Colin Clive

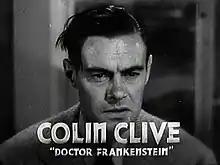
Trailer for "Mad Love" (1935)

Colin Glenn Clive (born Clive-Greig; 20 January 1900 – 25 June 1937) was a British theatre and film actor. Known for portraying individualistic, tumultuous characters which often mirrored his personal life, he is most famous for his role as Dr. Henry Frankenstein in the 1931 film "Frankenstein" and its 1935 sequel, "Bride of Frankenstein". Clive’s maniacal delivery of the words, "It's alive, it's alive!" when Dr. Frankenstein confirms his creature is moving, was listed by AFI as one of the 100 greatest movie quotes of all time.